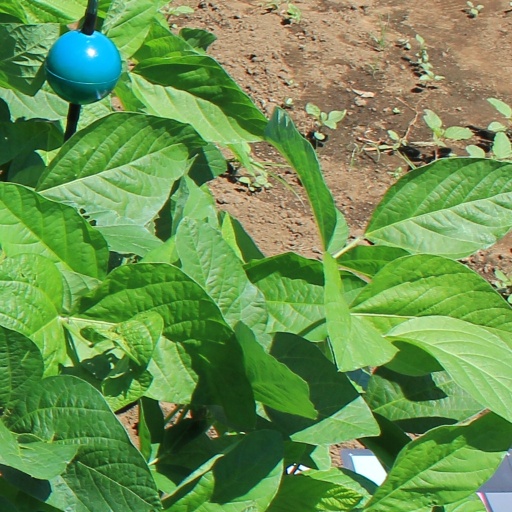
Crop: soybean